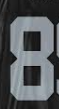
Number: 8